Women Who Run with the Wolves

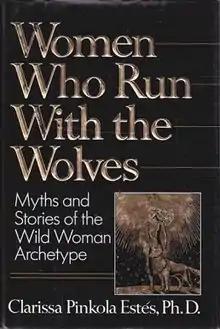
first edition

Women Who Run with the Wolves: Myths and Stories of the Wild Woman Archetype is a 1992 book by American psychoanalyst Clarissa Pinkola Estés, published by Ballantine Books. It spent 145 weeks on "The New York Times" Best Seller list over a three-year span, a record at the time. Estés won a Las Primeras Award from the Mexican American Women's Foundation for being the first Latina on the "New York Times" Best Seller list. The book also appeared on other best seller lists, including "USA Today", "Publishers Weekly", and "Library Journal".